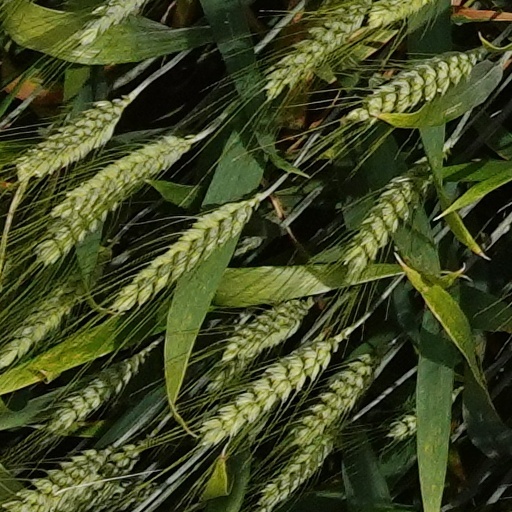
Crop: wheat